Olympiaschanze

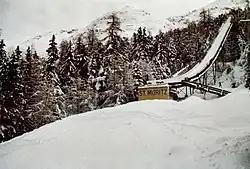
Olympiaschanze in 2002

Olympiaschanze was a ski jumping venue in St. Moritz, Switzerland, it was built in 1926 and closed in 2006. The ski jumping and the ski jumping part of the Nordic combined event for the 1928 Winter Olympics.